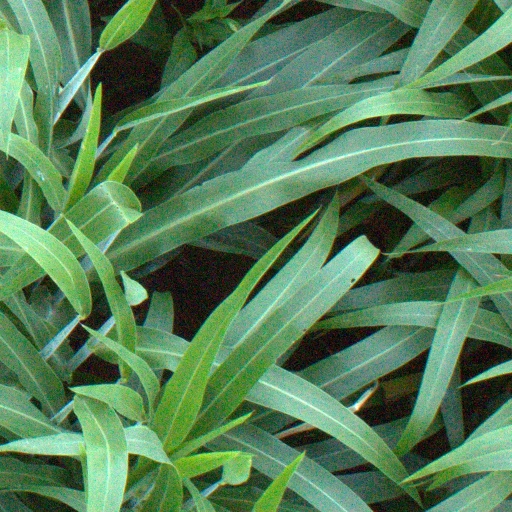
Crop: sorghum